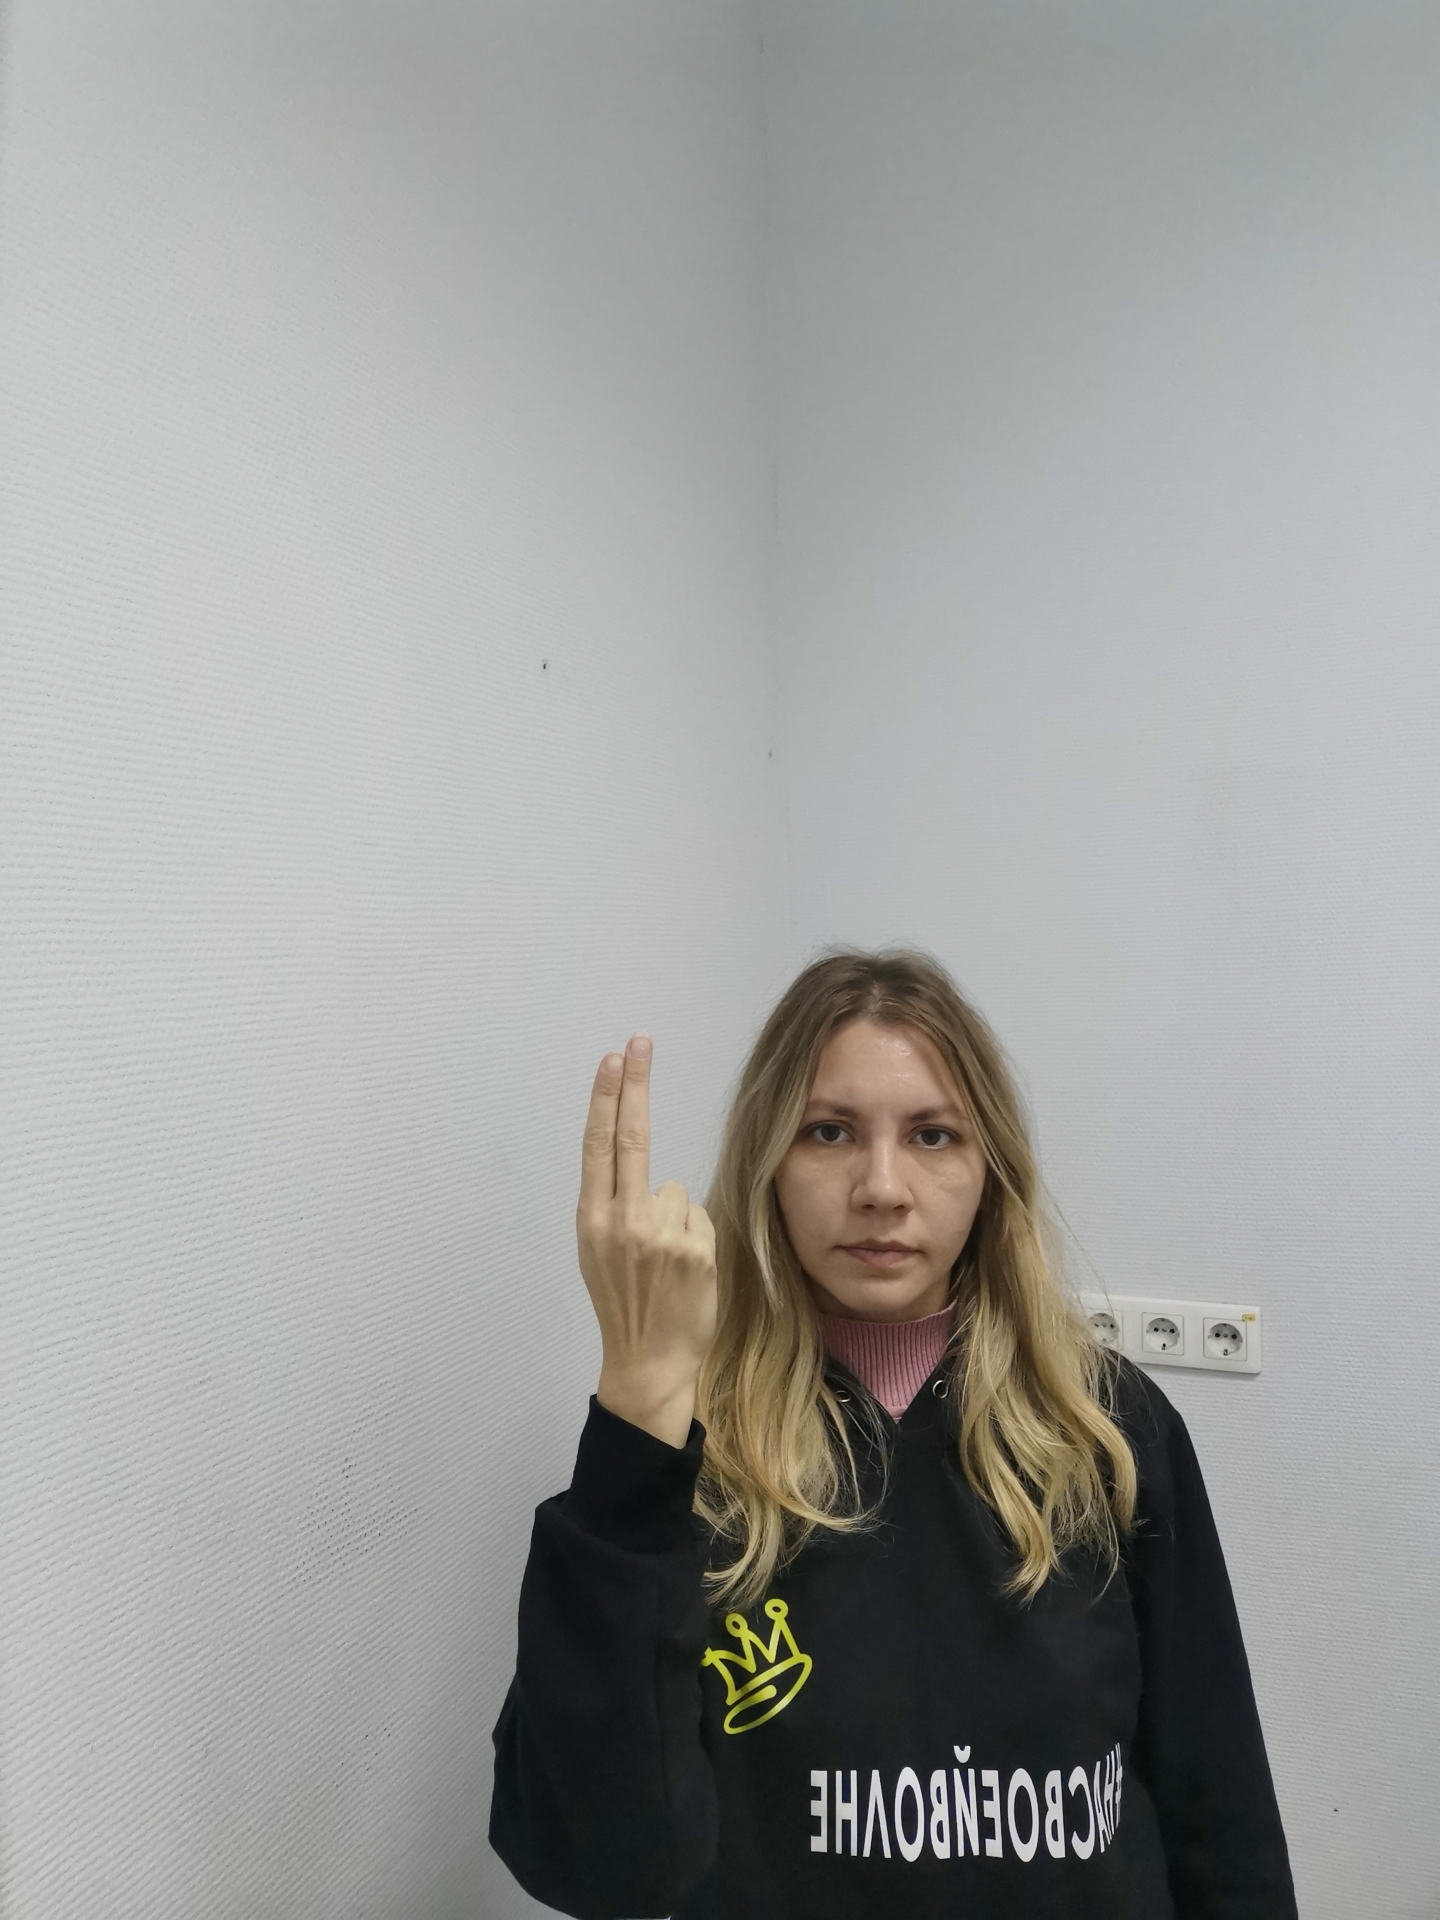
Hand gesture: two_up_inverted